Battle of Tora Bora

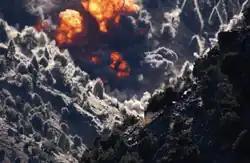
U.S. air strikes on Tora Bora, November or December 2001

At the end of 2001, Al-Qaeda fighters were still holding out in the mountains of the Tora Bora region.